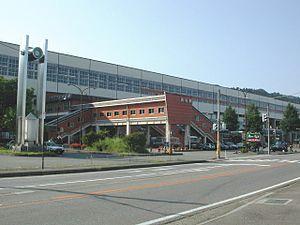
La gare d'Urasa est une gare ferroviaire de la ville de Minamiuonuma, dans la préfecture de Niigata au Japon. Elle est exploitée par la JR East.